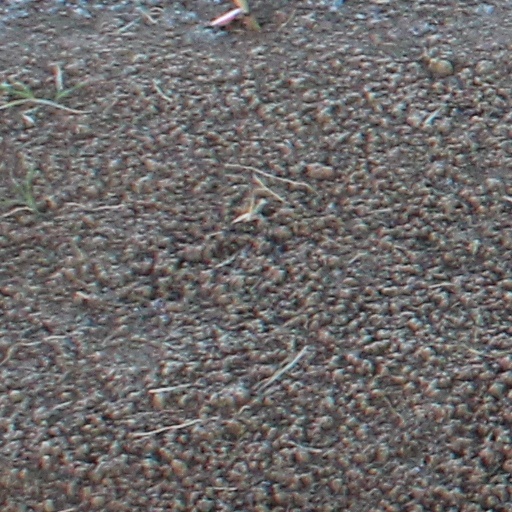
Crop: wheat